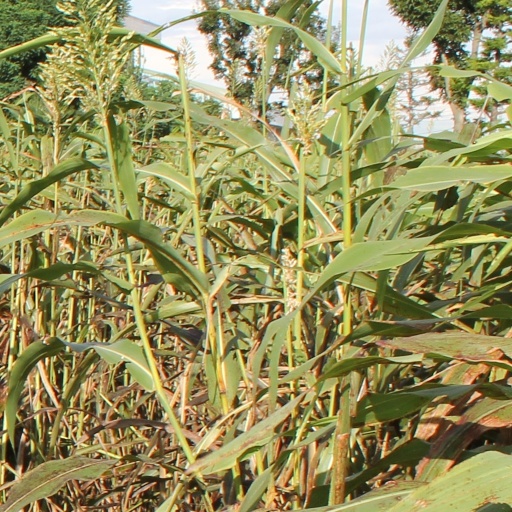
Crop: sorghum